Pele (deity)

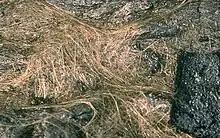
Pele's hair, a volcanic glass in strands

Several phenomena connected to volcanism have been named after her, including Pele's hair, Pele's tears, and Limu o Pele (Pele's seaweed). A volcano on the Jovian moon Io is also named Pele.